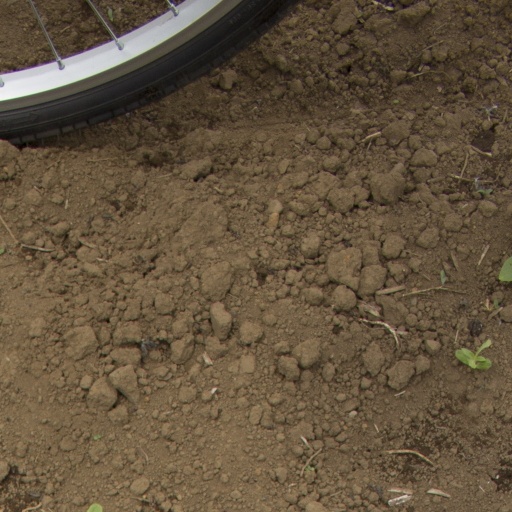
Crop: Jerusalem artichoke